Alfred Oftedal Telhaug

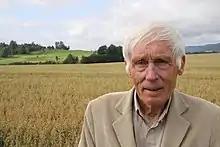

Alfred Oftedal Telhaug (25 September 1934 – 10 June 2016) was a Norwegian educationalist.